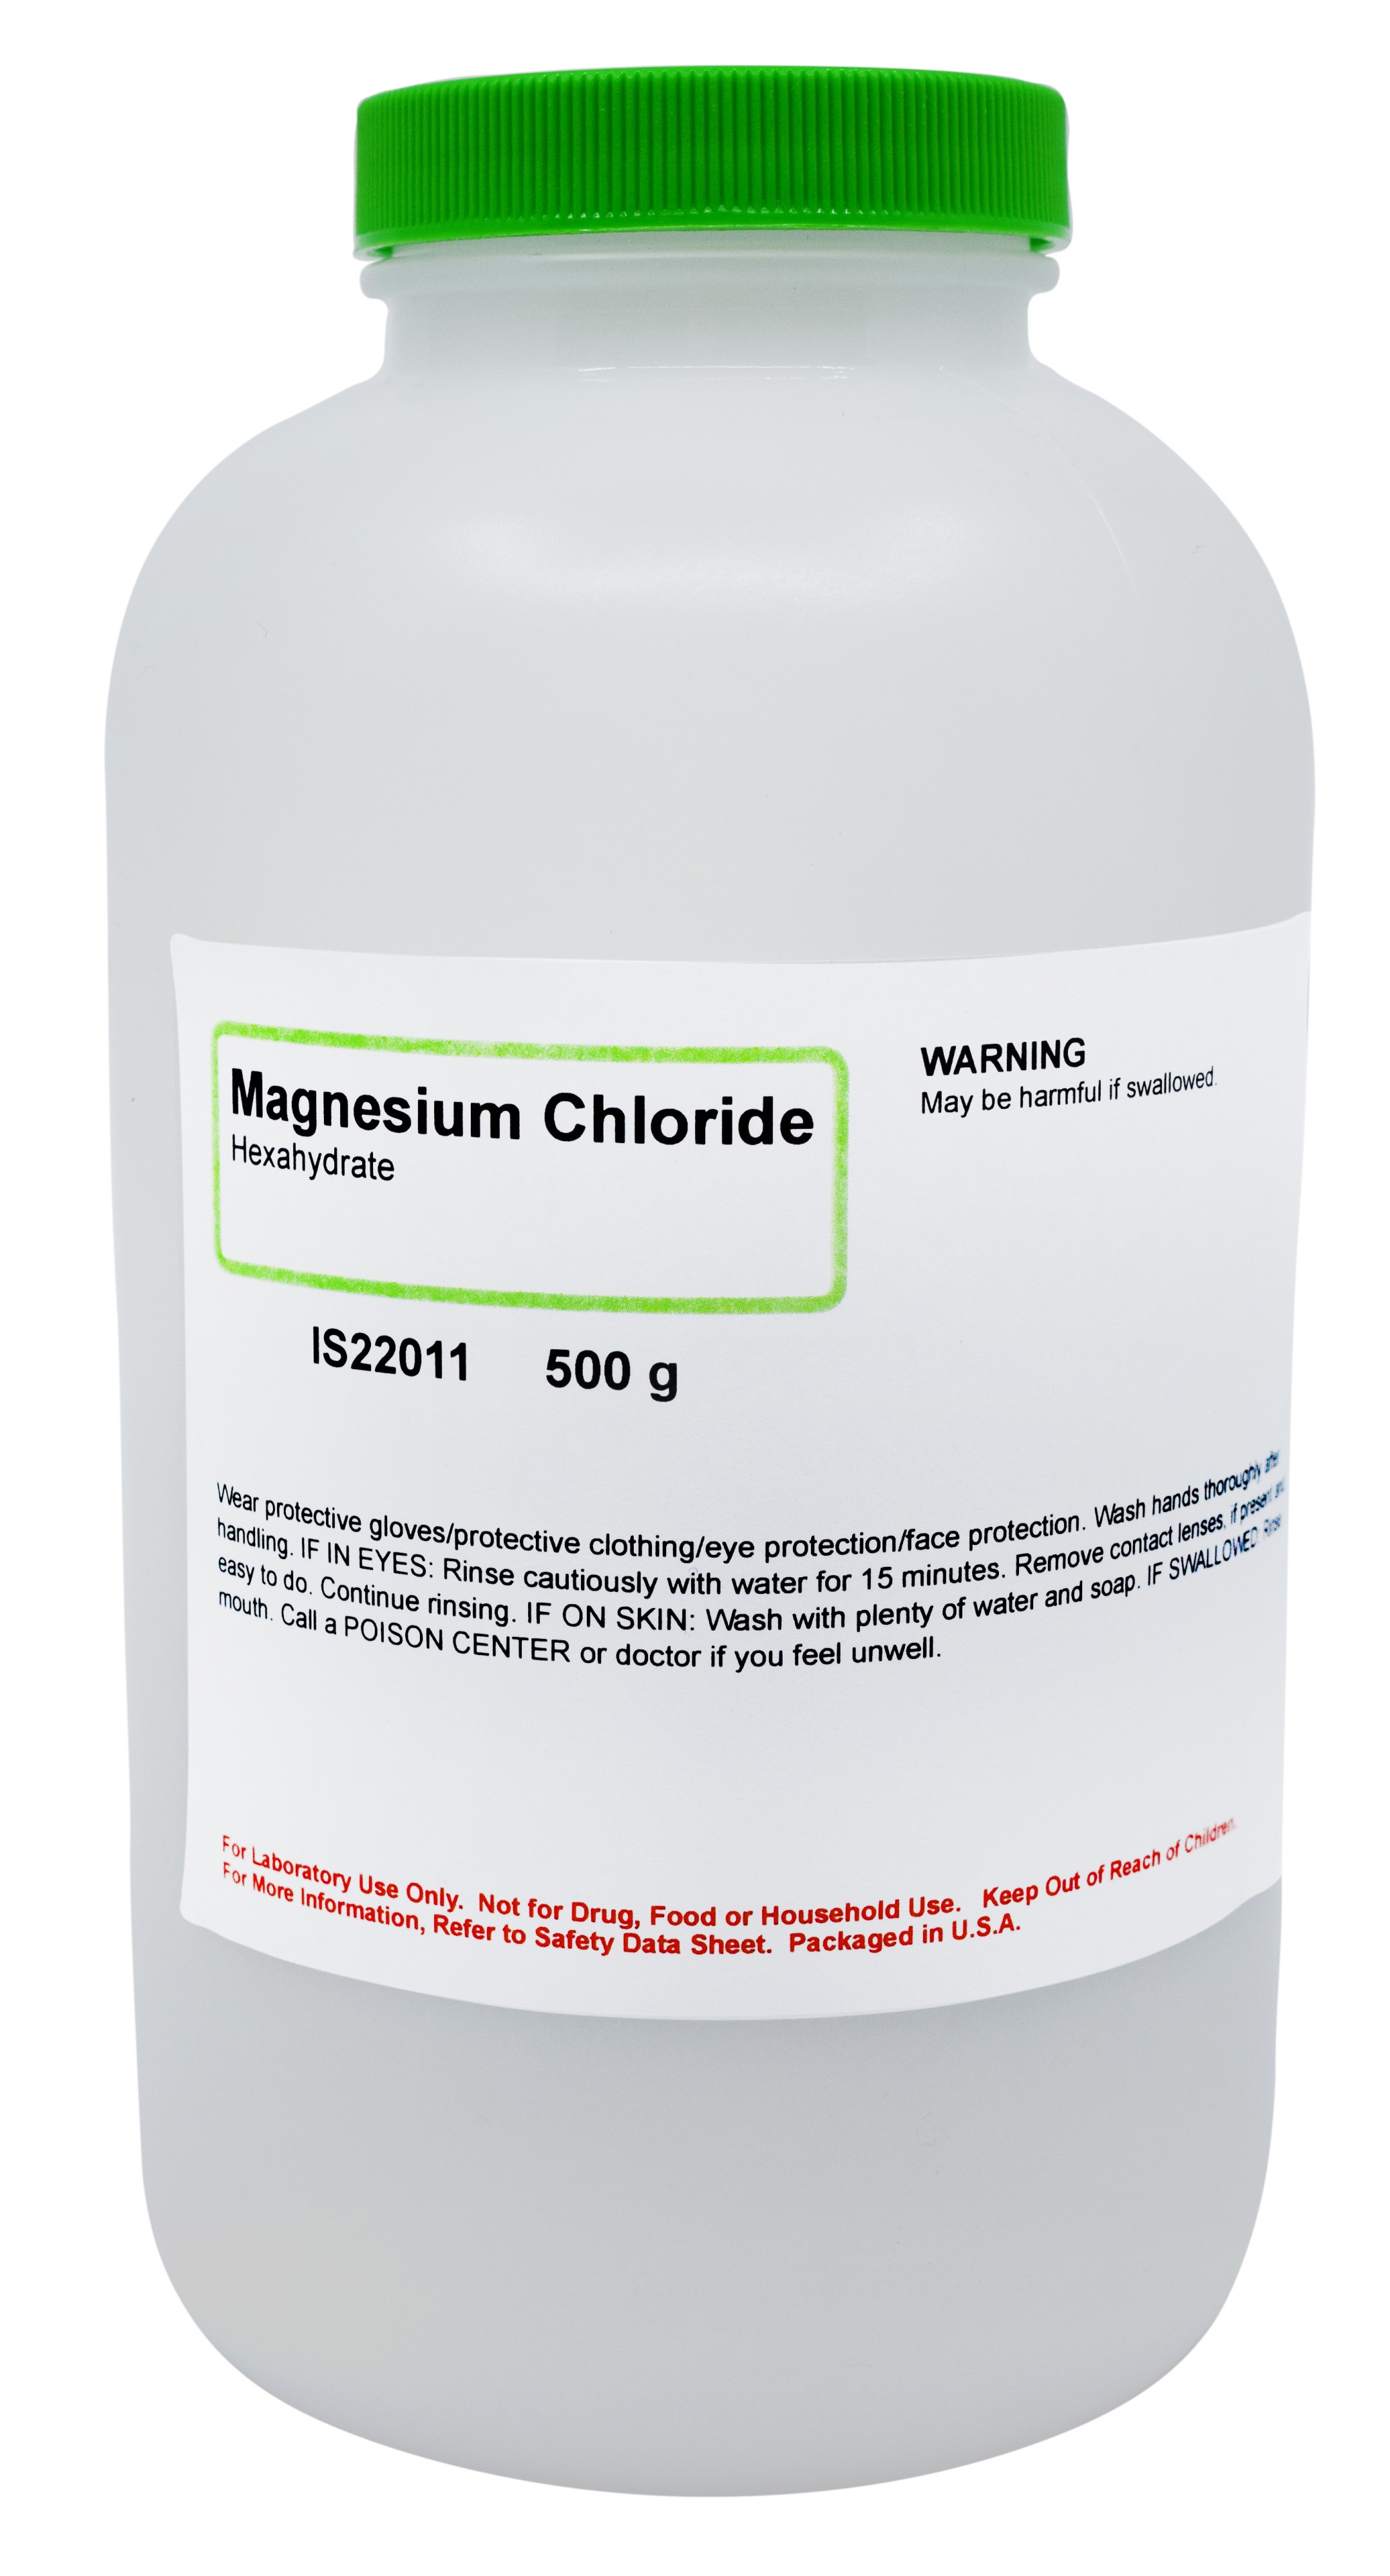
Magnesium Chloride, 500g - Laboratory Grade
MAGNESIUM CHLORIDE || 500g bottle of magnesium chloride LABORATORY GRADE || This chemical is laboratory grade, making it suitable for use in any educational or research laboratory CHEMISTRY & INORGANIC CHEMISTRY || Used as a metal precursor INSTRUCTIONS || Product instructions and safe usage & storage information is printed directly on the product bottle. SDS is available upon request. For Laboratory Use Only. Not for drug, food or household use. Keep out of reach of children MANUFACTURED IN THE USA || The Curated Chemical Collection by Innovating Science is comprised of high quality chemical products that manufactured in the United States Magnesium Chloride, 500g - Laboratory Grade Single, 500g bottle of magnesium chloride. Magnesium chloride is often used as a metal precursor, making this chemical a perfect fit in any educational lab dealing with chemistry or inorganic chemistry. This chemical is laboratory grade, and is suitable for use in any educational or research laboratory. Safe handling and storage procedures printed directly on the bottle. The Curated Chemical Collection by Innovating Science is comprised of high quality chemical products that manufactured in the United States. For Laboratory Use Only. Not for drug, food or household use. Keep out of reach of children. For more information, refer to the Safety Data Sheet. Safety Data Sheet Download Here
Brand: Innovating Science
Category: Business & Industrial > Science & Laboratory > Laboratory Chemicals > Salts